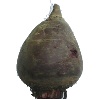
Label: beetroot